Erika Van Pelt

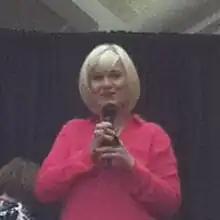
Erika Van Pelt at the Warwick Mall in Warwick, Rhode Island for Cancer Awareness Day.

Erika Lynn Van Pelt (born December 12, 1985) is an American singer from South Kingstown, Rhode Island, who placed in tenth place on the eleventh season of "American Idol."